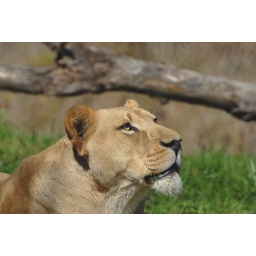
A female lion looks intently at something in the distance.